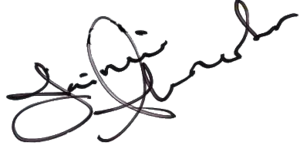
Jaimie Alexander
Jaimie Alexander født 12. marts 1984 i Greenville, i South Carolina, er en amerikansk skuespillerinde.